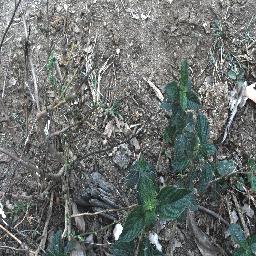
Label: lantana